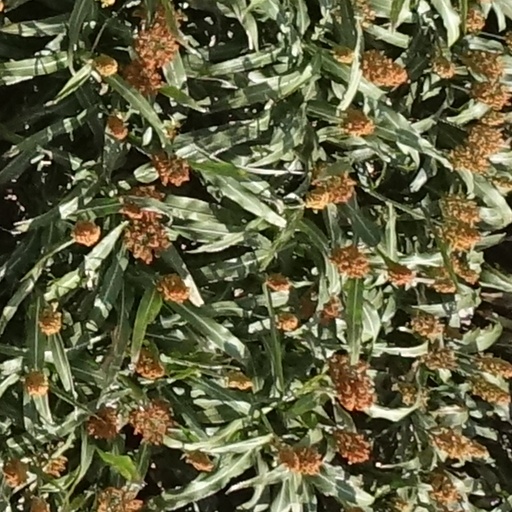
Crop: sorghum